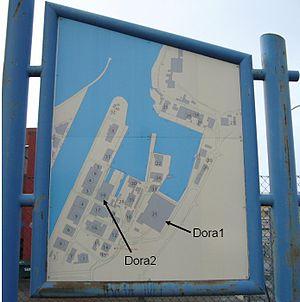
Panneau d'information montrant les bâtiments portuaires du fjord avec des flèches supplémentaires pour pointer les complexes de Dora.
Dora est une ancienne base sous-marine nazie construite durant la Seconde Guerre mondiale à Trondheim en Norvège. En allemand, Trondheim était appelée « Drontheim » et le nom Dora correspond à la lettre « D » dans l'alphabet radio allemand.